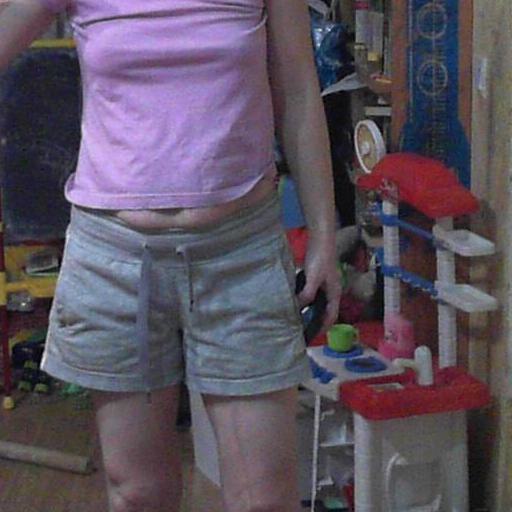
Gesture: no_gesture